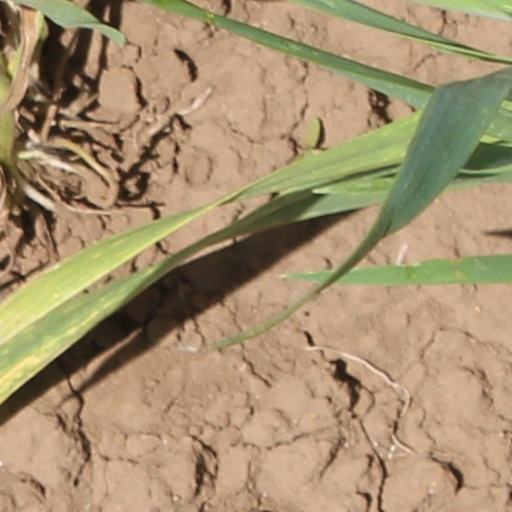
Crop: wheat